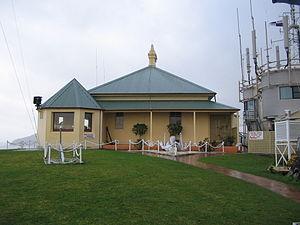
Il s'agit d'une liste des phares d'Australie. Elle contient les phares actifs ainsi que ceux déclassés mais d'importance historique.